Fog desert

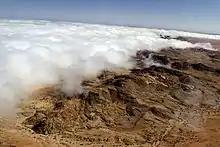
Fog from the Atlantic Ocean shifted 100 km direction east into the Namib-Desert to Aus

A fog desert is a type of desert where fog drip supplies the majority of moisture needed by animal and plant life. Examples of fog deserts include the Atacama Desert of coastal Chile and Peru; the Baja California desert of Mexico; the Namib Desert in Namibia; the Arabian Peninsula coastal fog desert; and a manmade instance within Biosphere 2, an artificial closed ecosphere in Arizona.